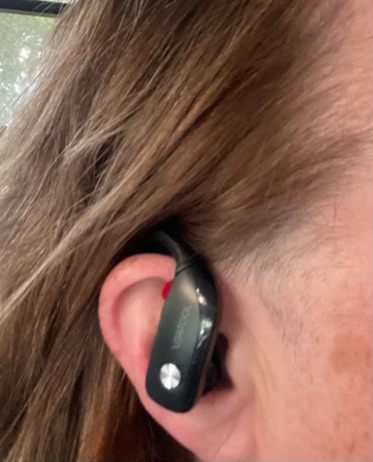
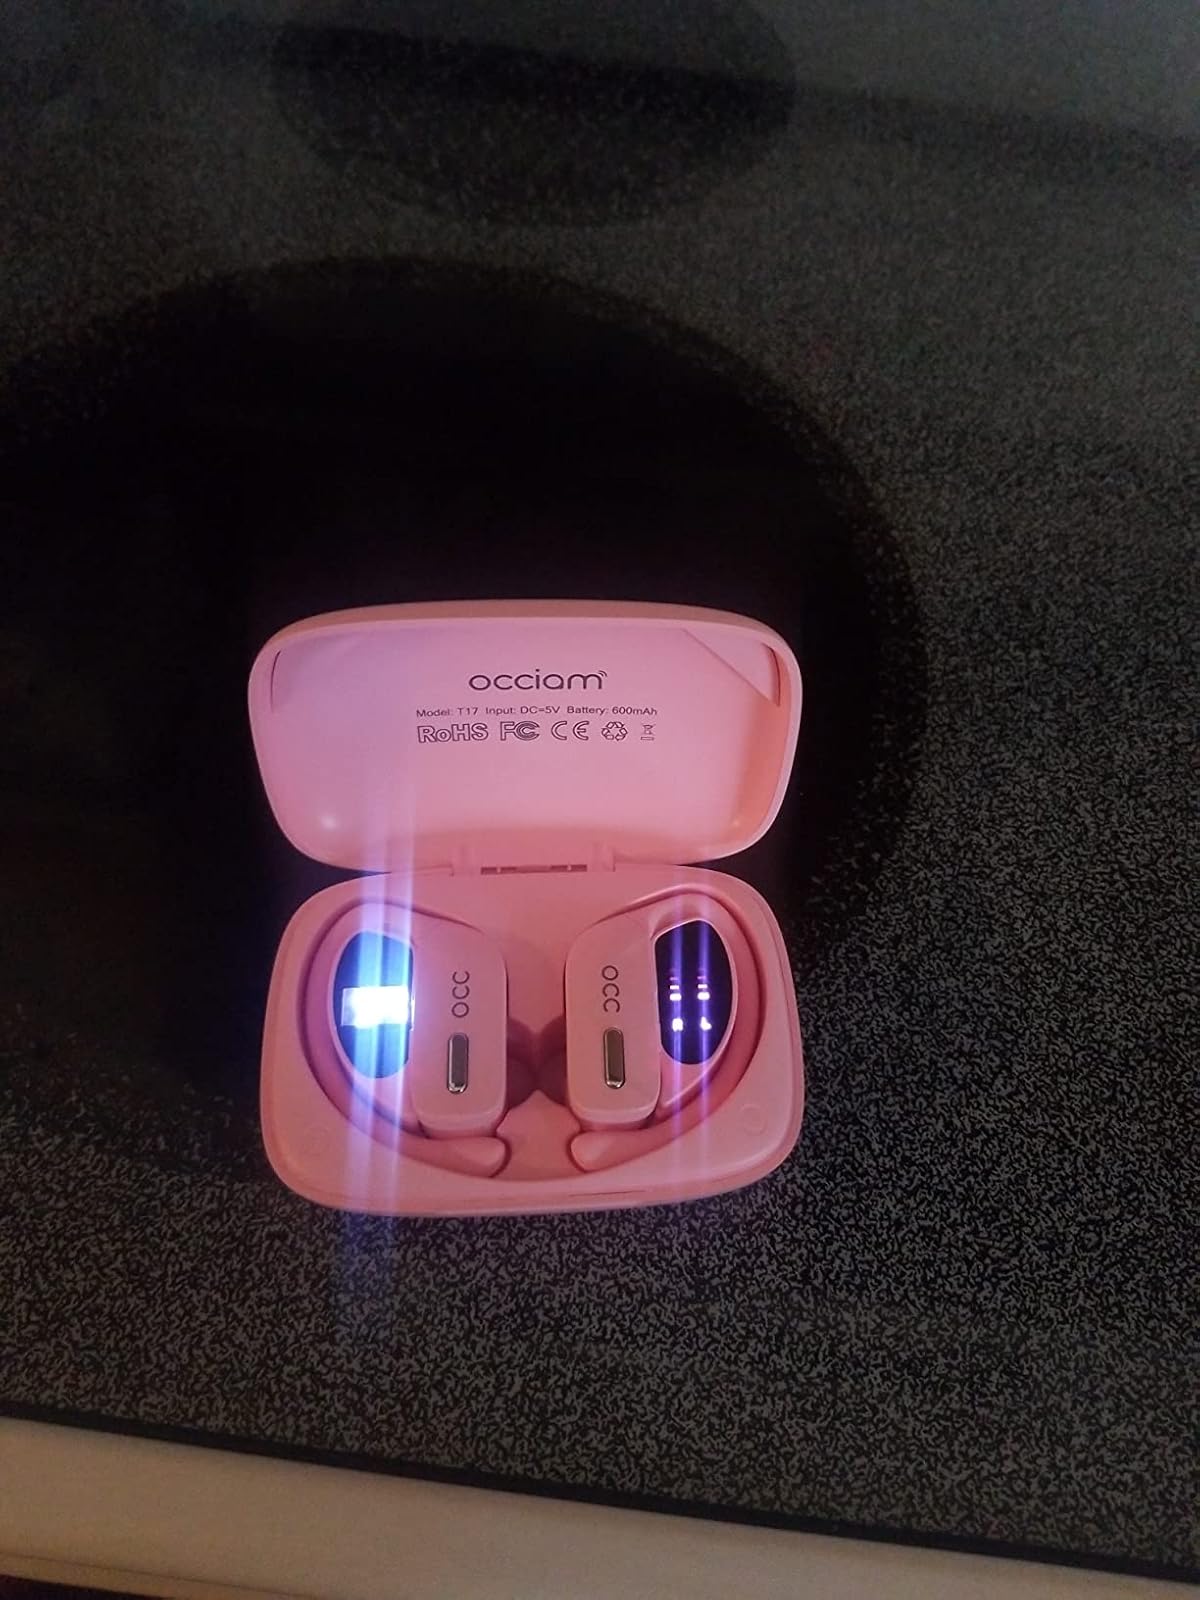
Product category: earbuds
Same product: no